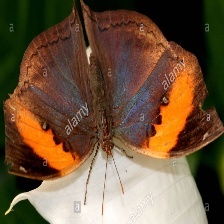
Species: ORANGE OAKLEAF